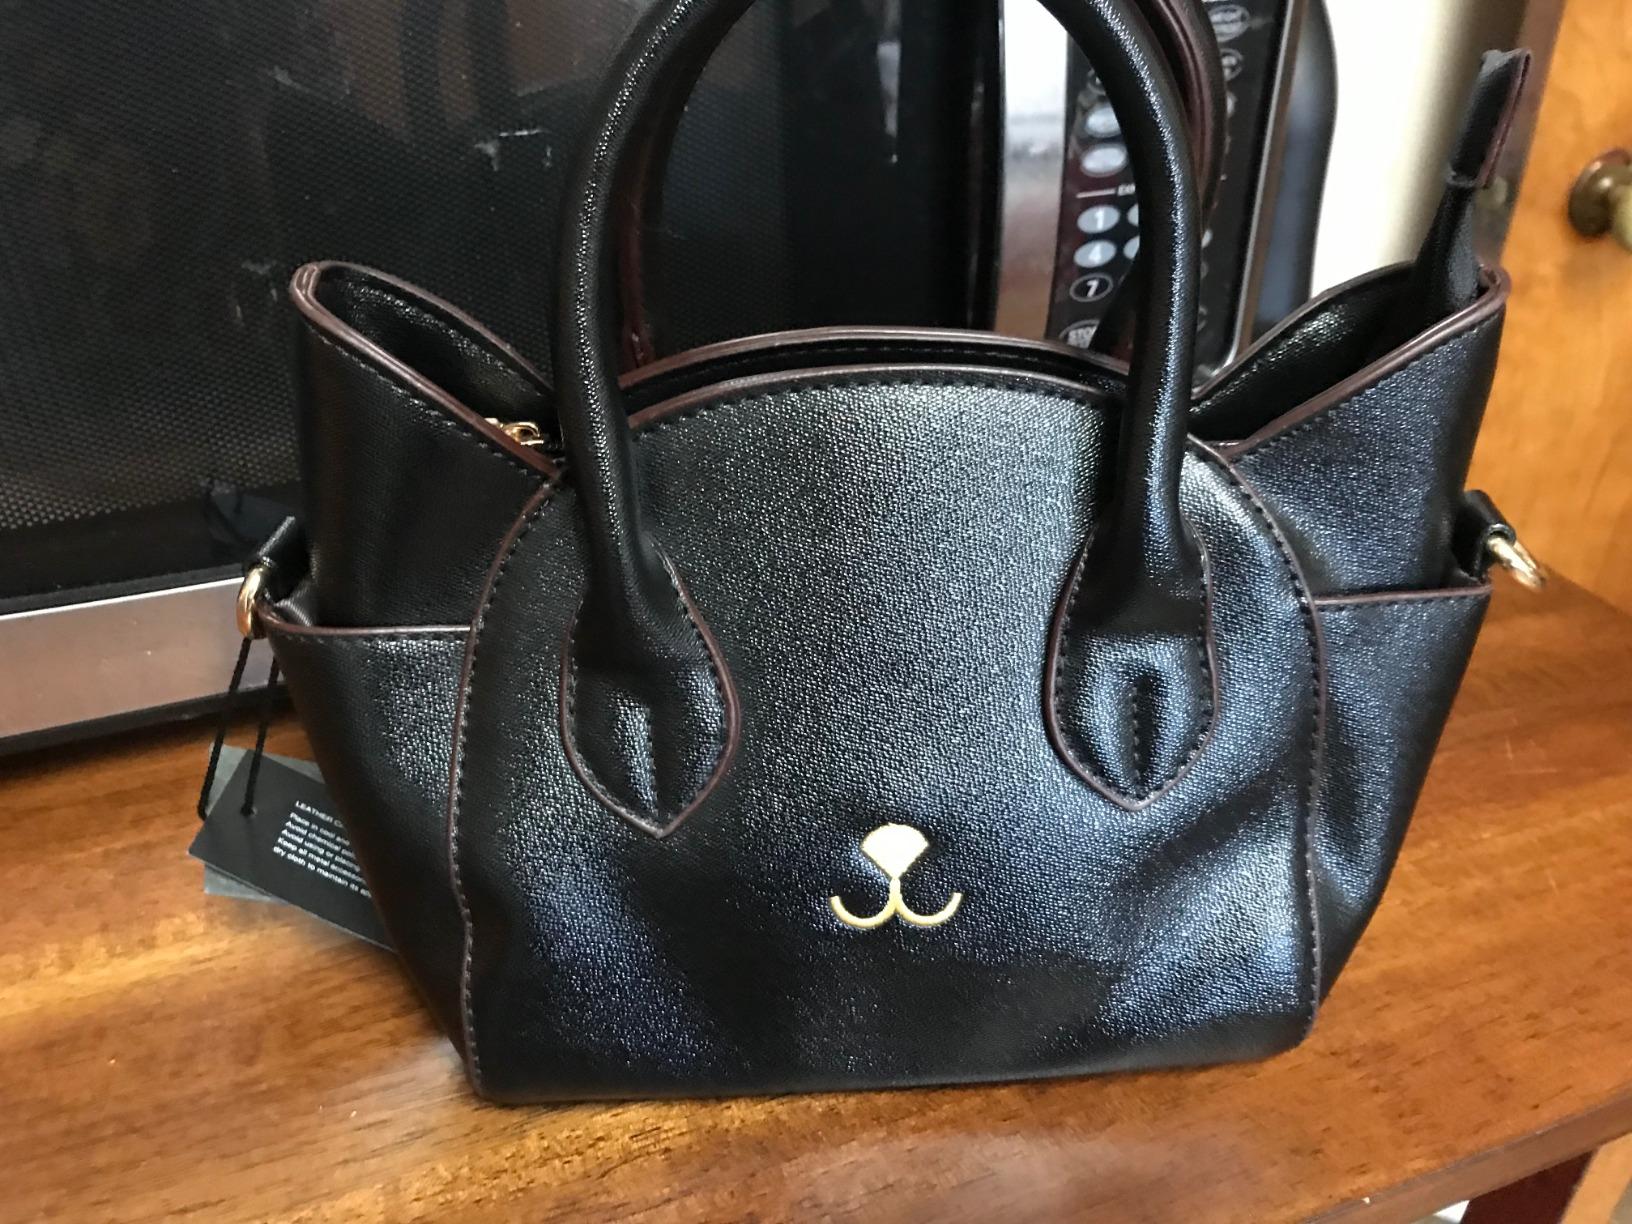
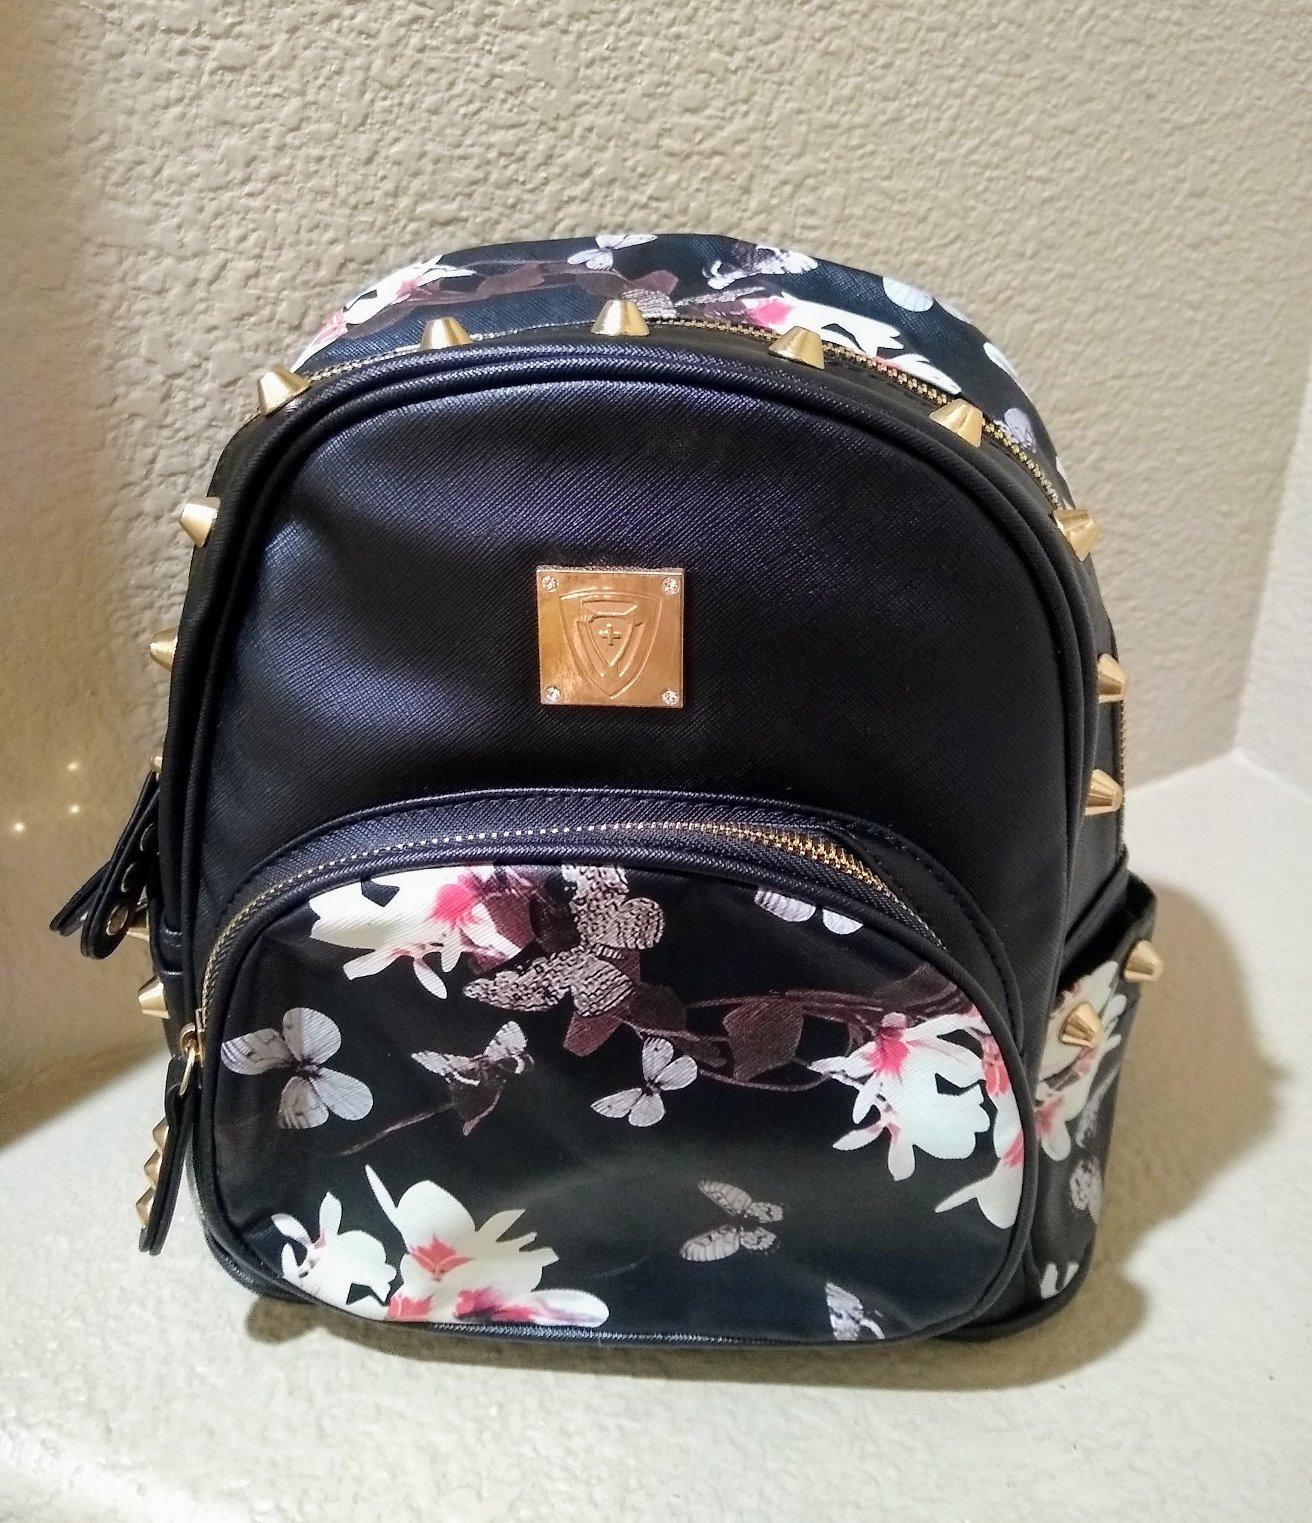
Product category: accessories_handbag
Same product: no